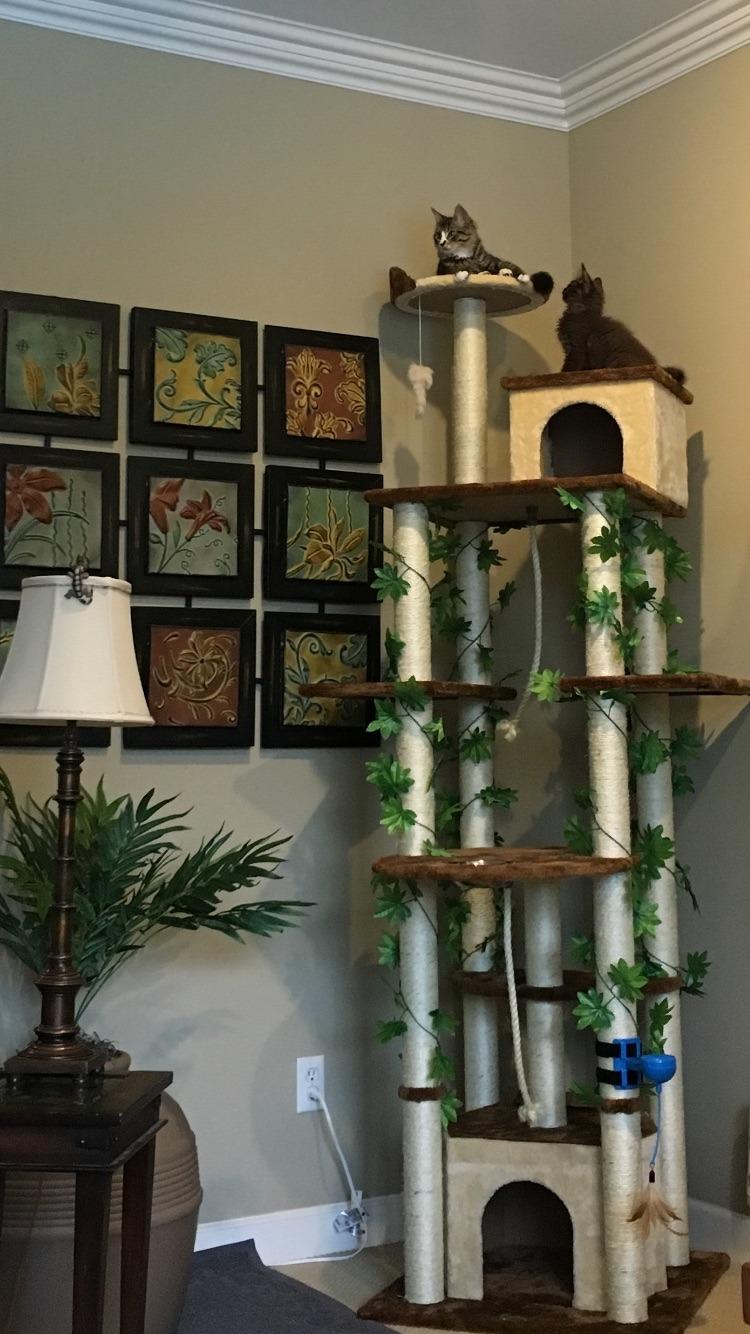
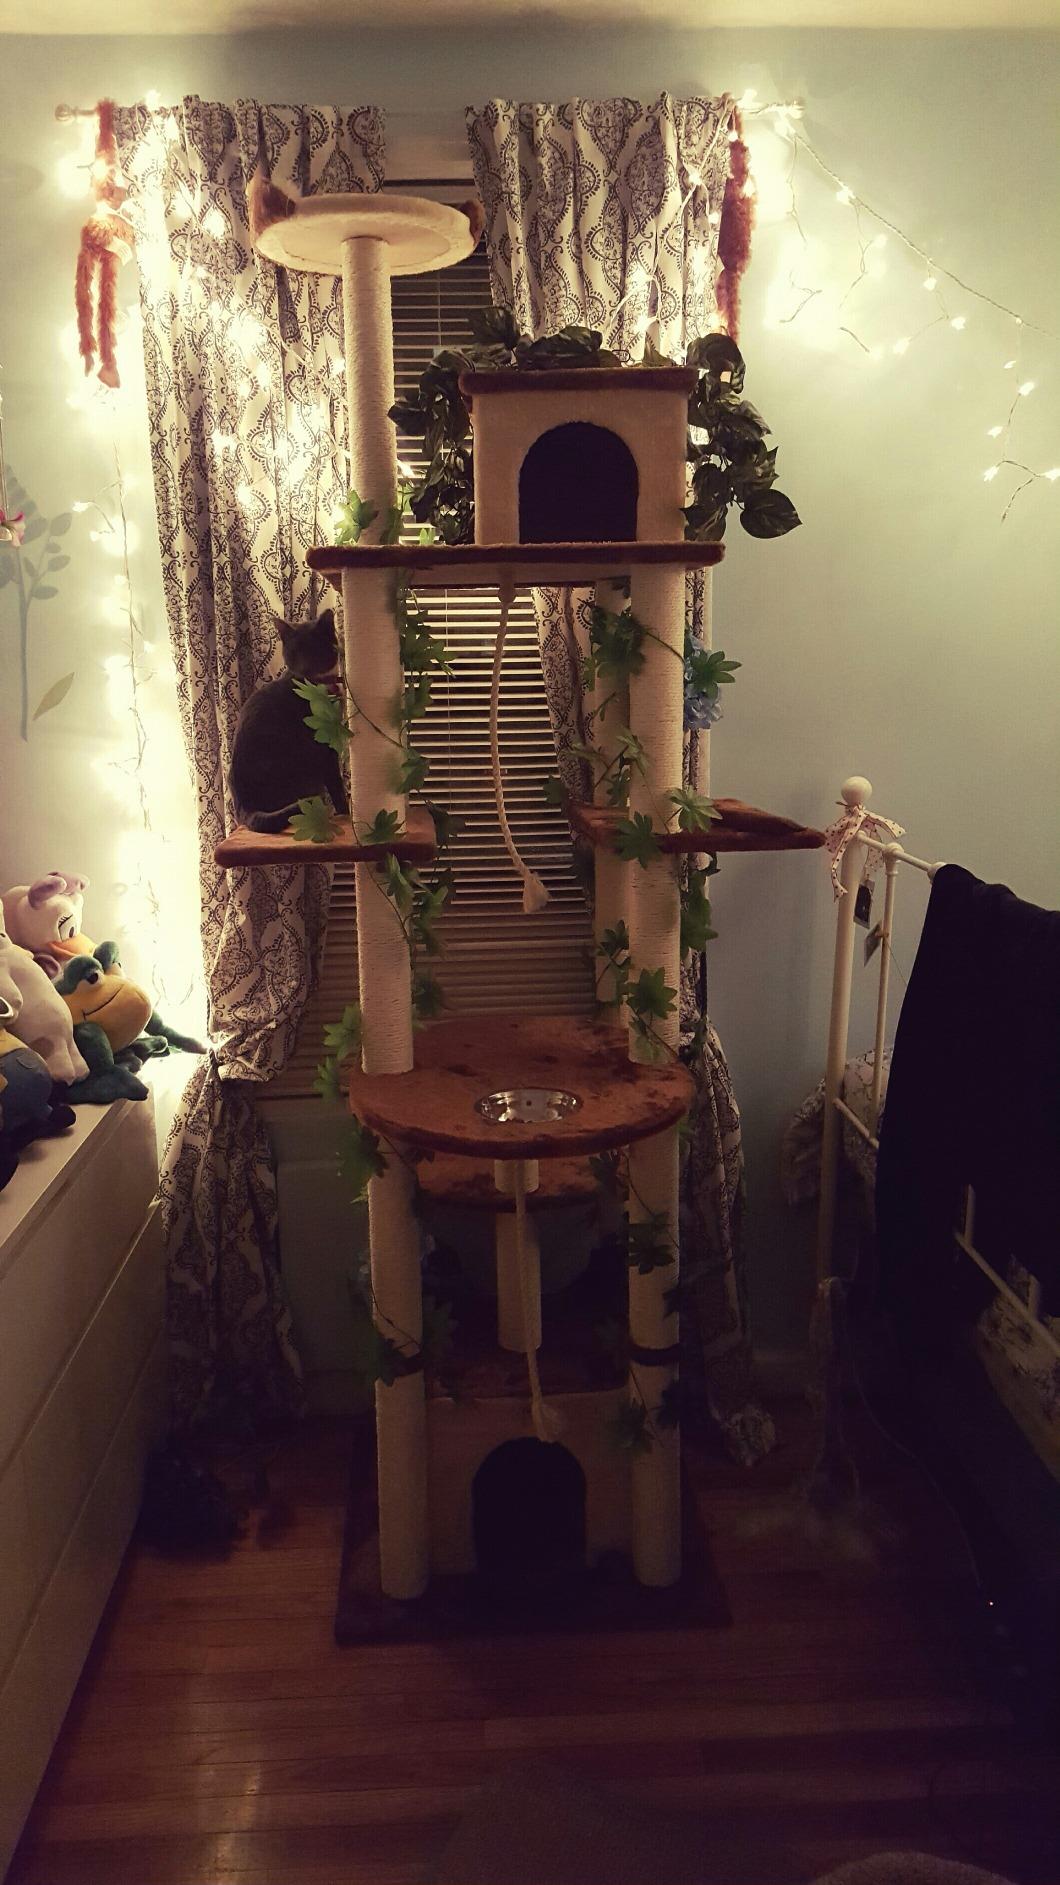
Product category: items_cat tree
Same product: yes